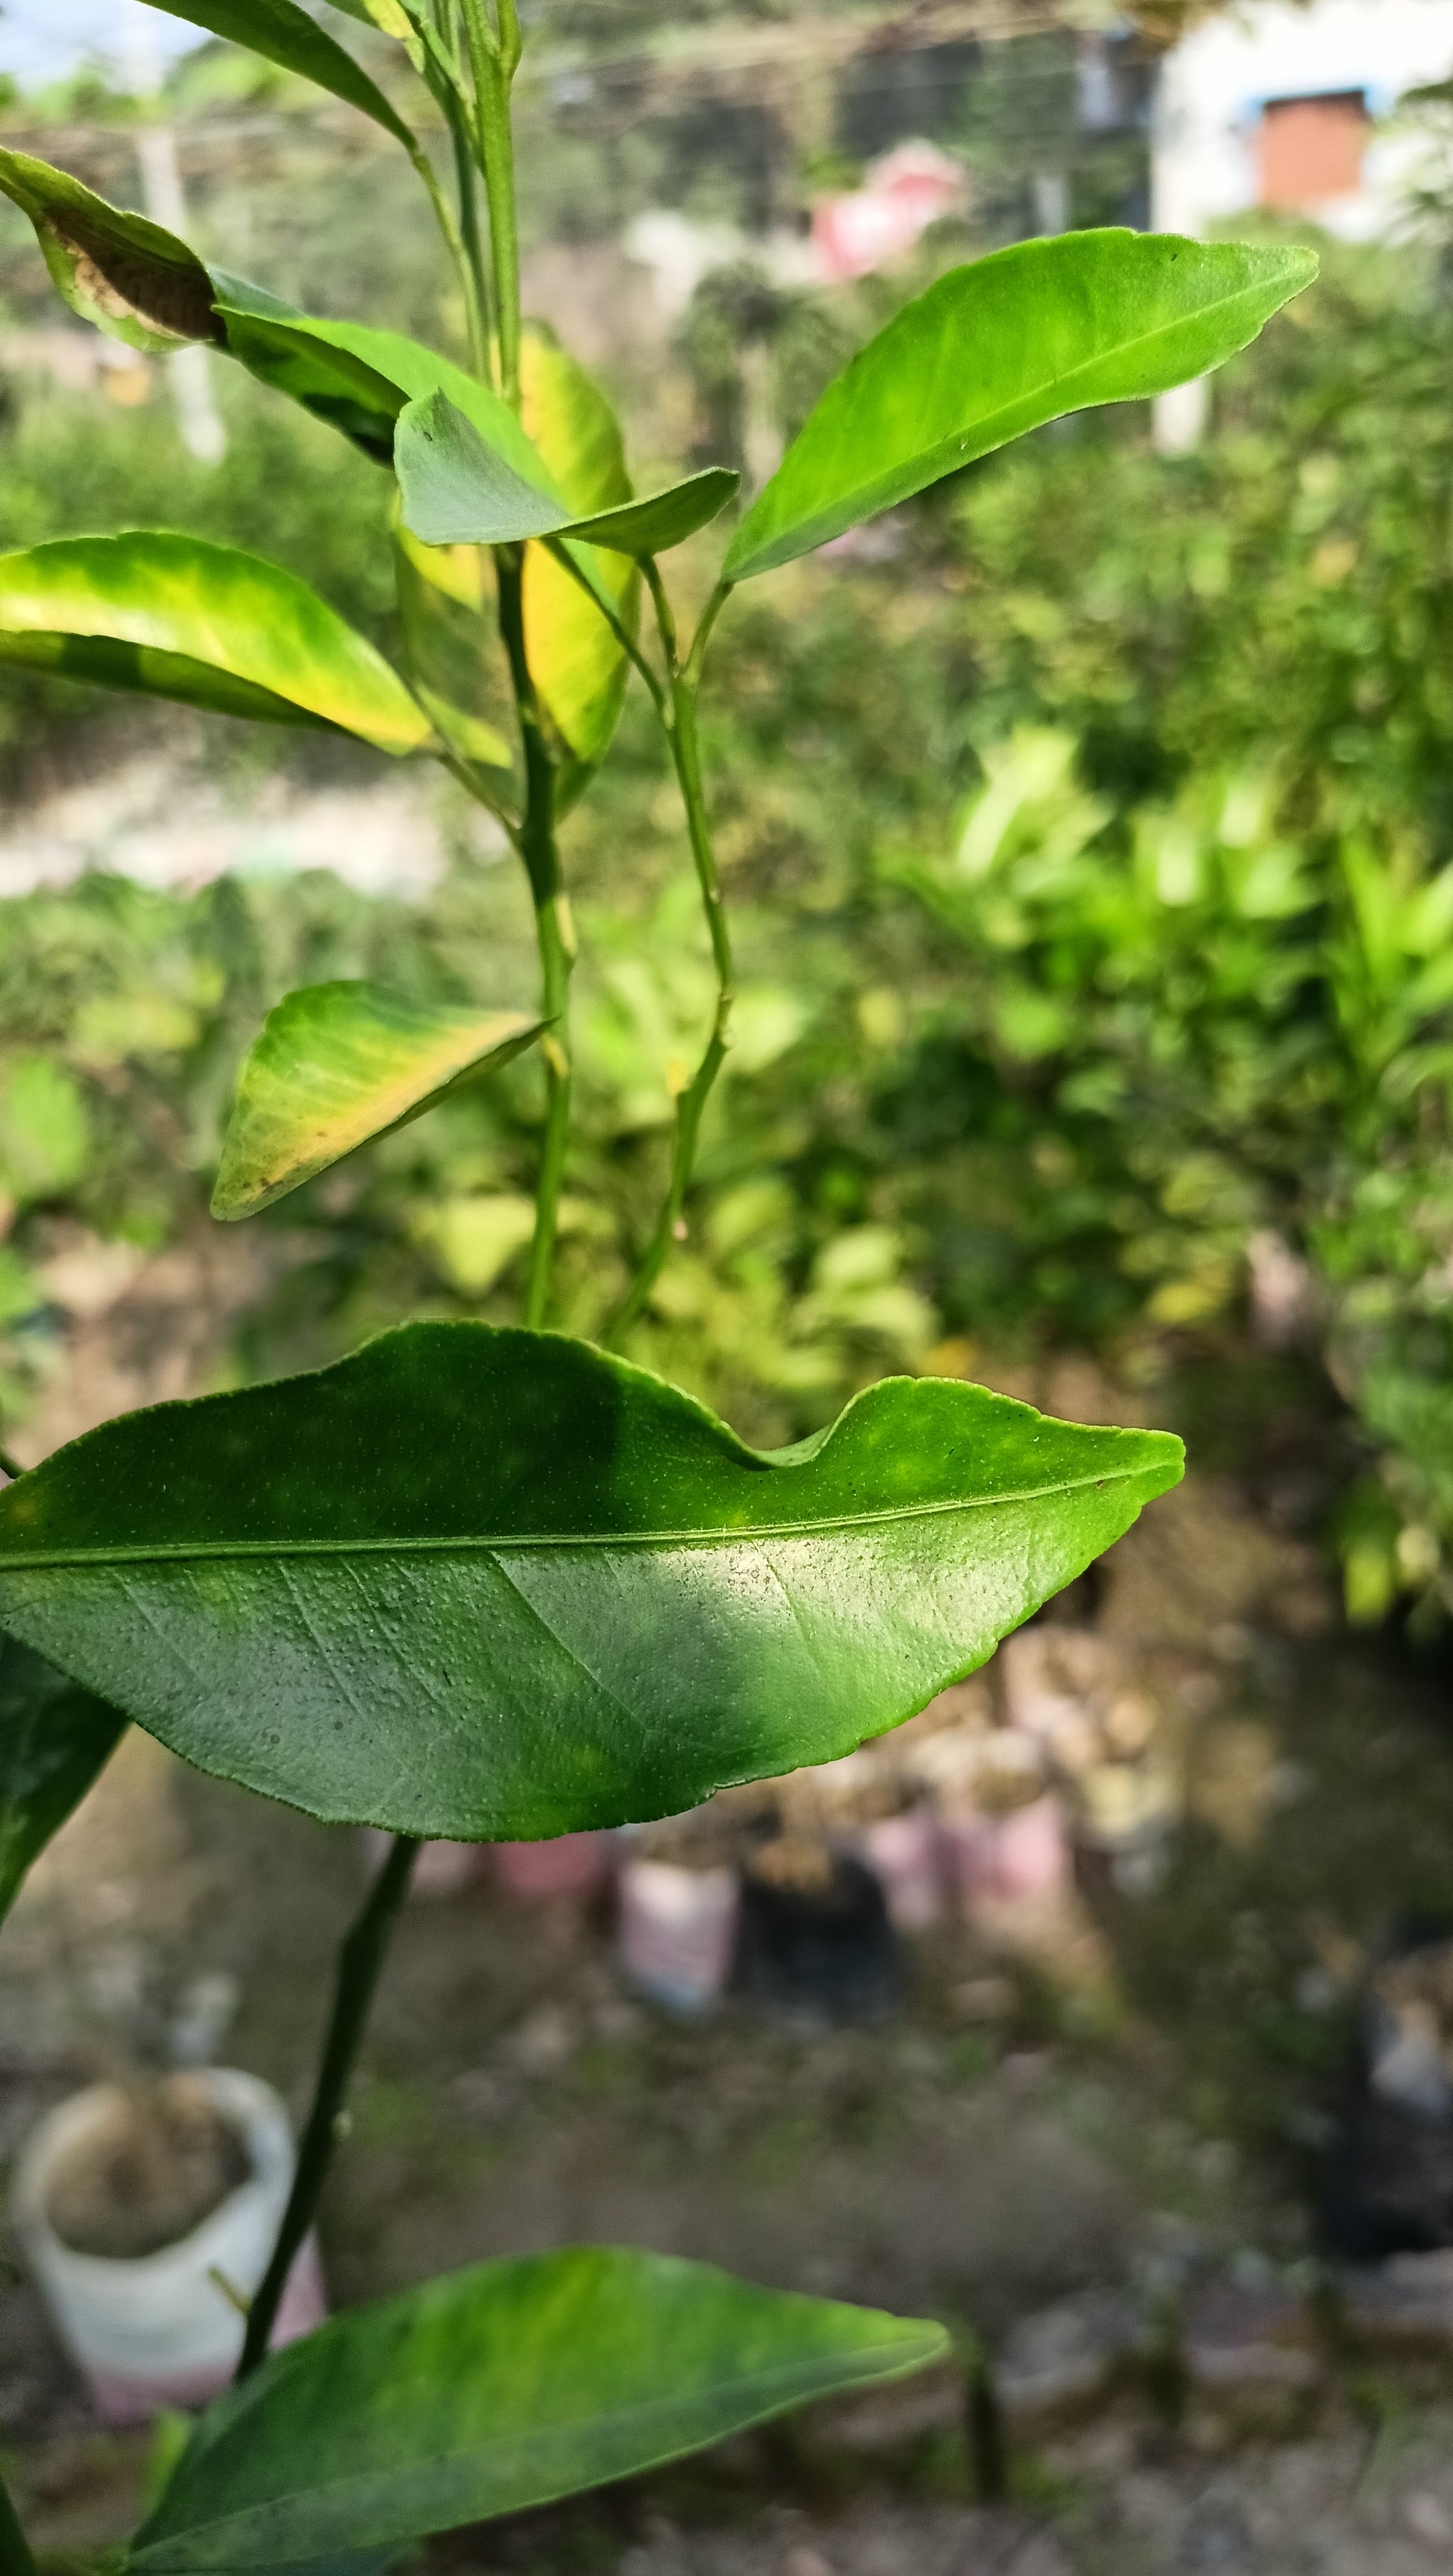
Mandarin leaf variety: Darjeling